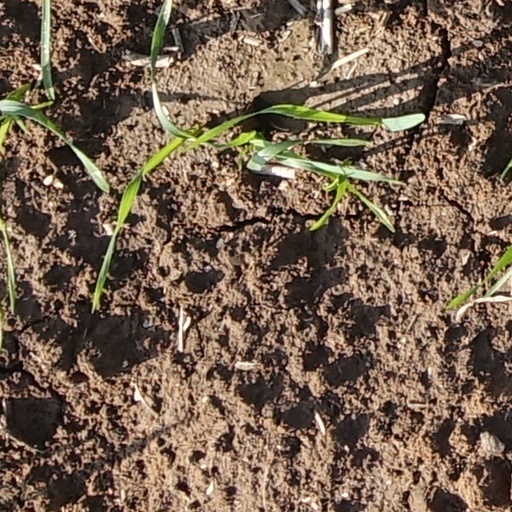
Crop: wheat